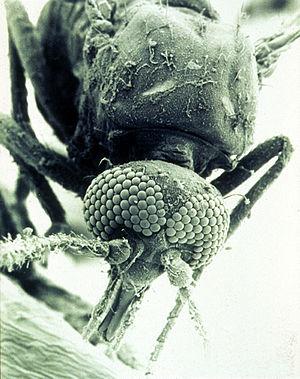
Culicoides est un genre de moucherons de la famille des Ceratopogonidae. La morsure d'un Culicoides est ressentie comme une piqûre assez vive, souvent suivie d'une irritation, qui disparaît en quelques heures et chez certains en quelques jours.